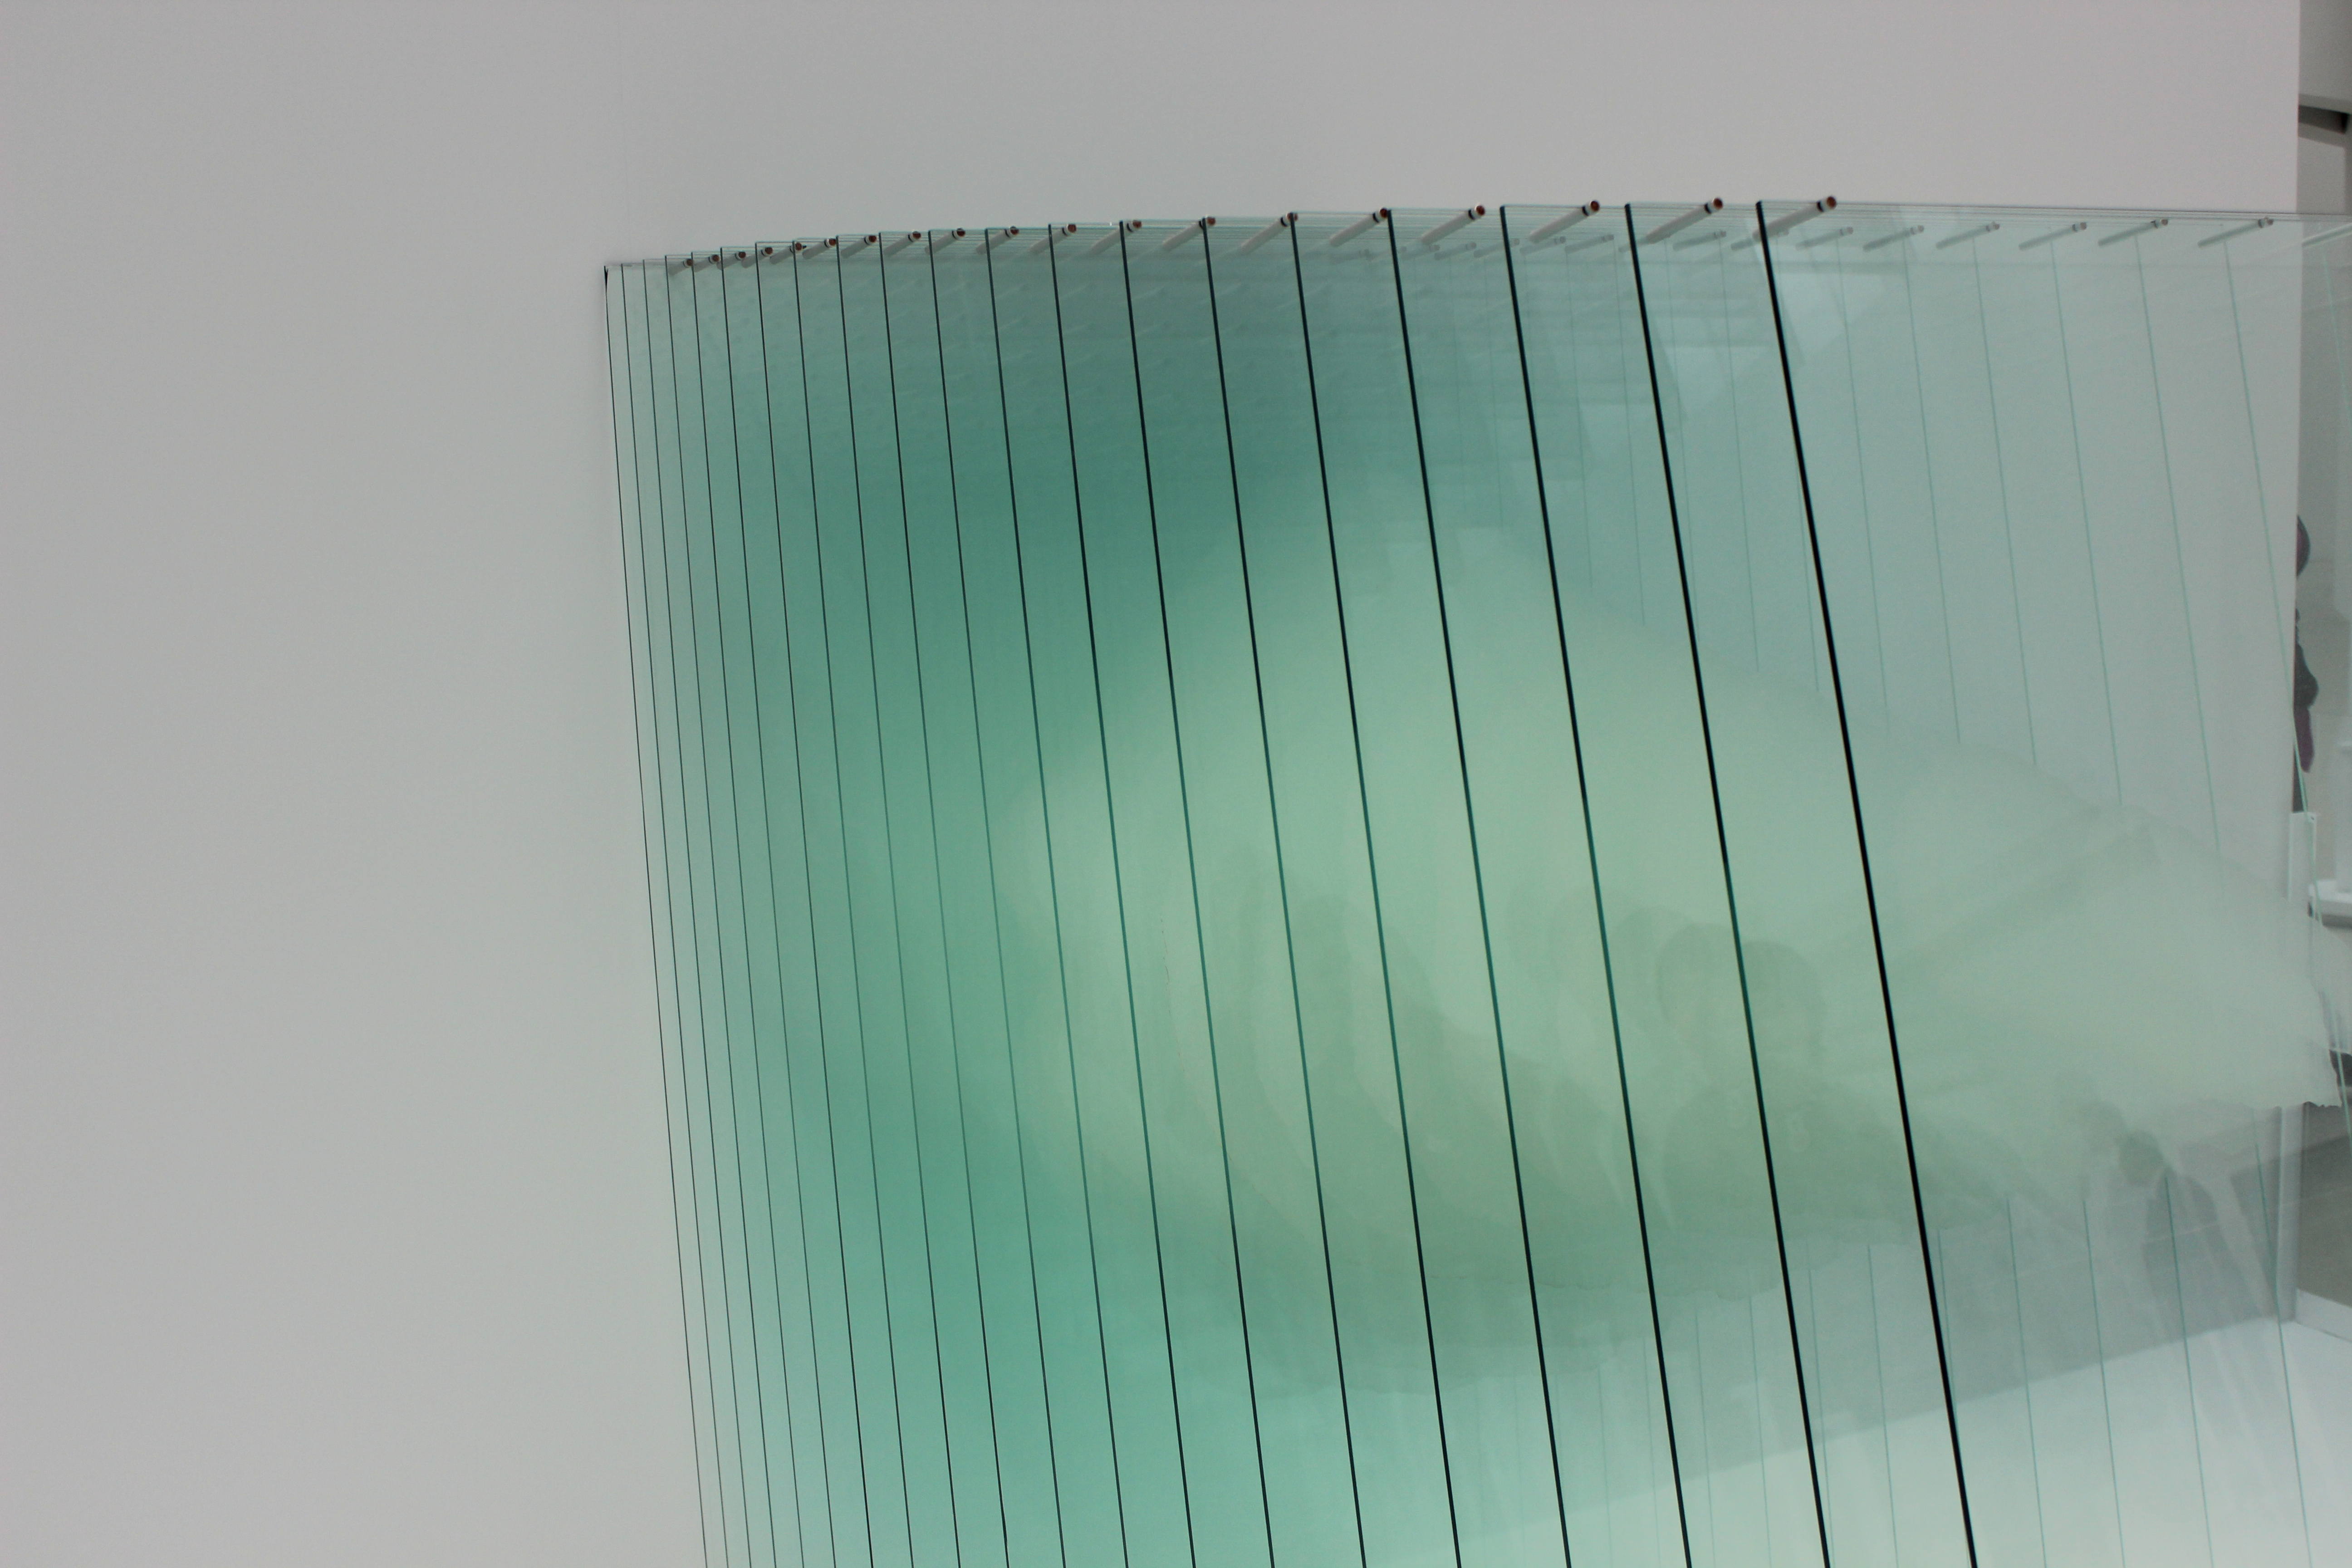
abstract, glass, interior design, product, art, depth, glass panes, window covering, window treatment, whitespace